Cobourg station

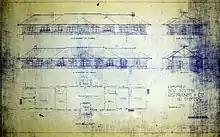
Blueprints for the original station building

On November 12, 2010, Via Rail unveiled a design for a new station building, which was built next to the existing station. The new building was estimated to cost $9 million CDN, is wheelchair accessible, and contains a new island/boarding platform to accommodate expanded track lines with an overhead footbridge.